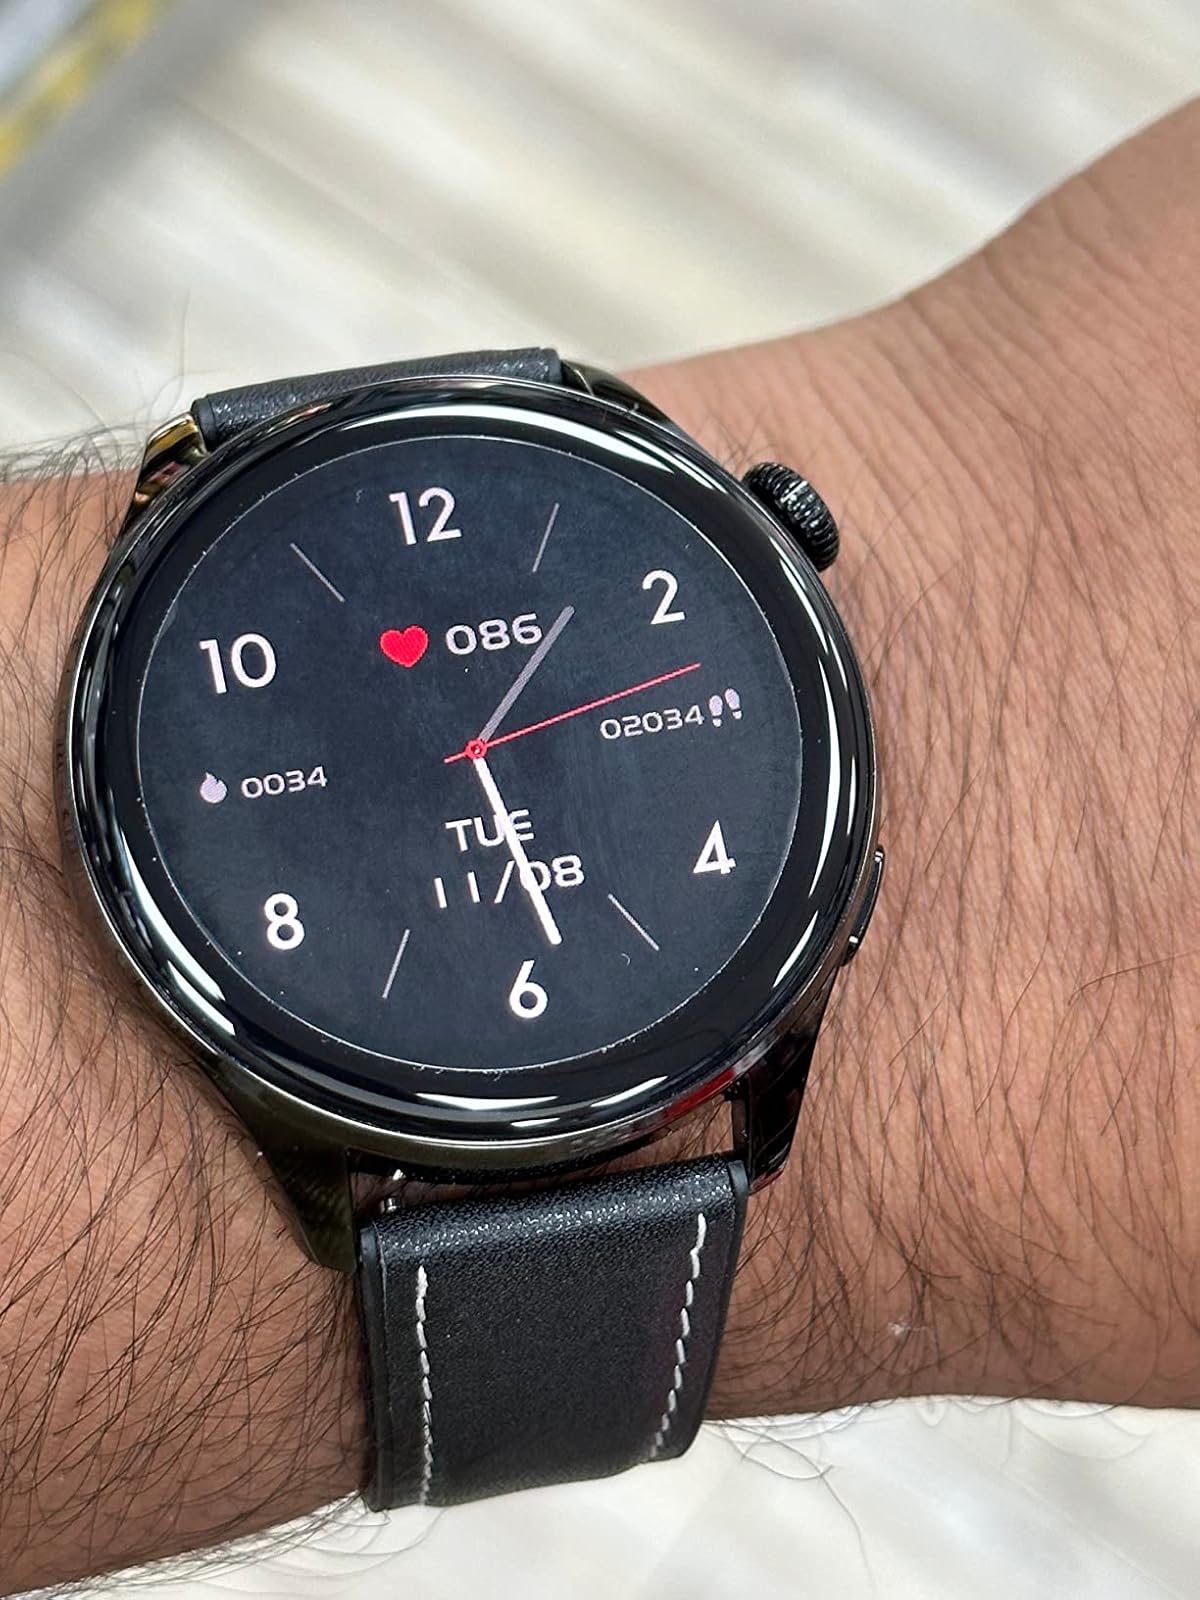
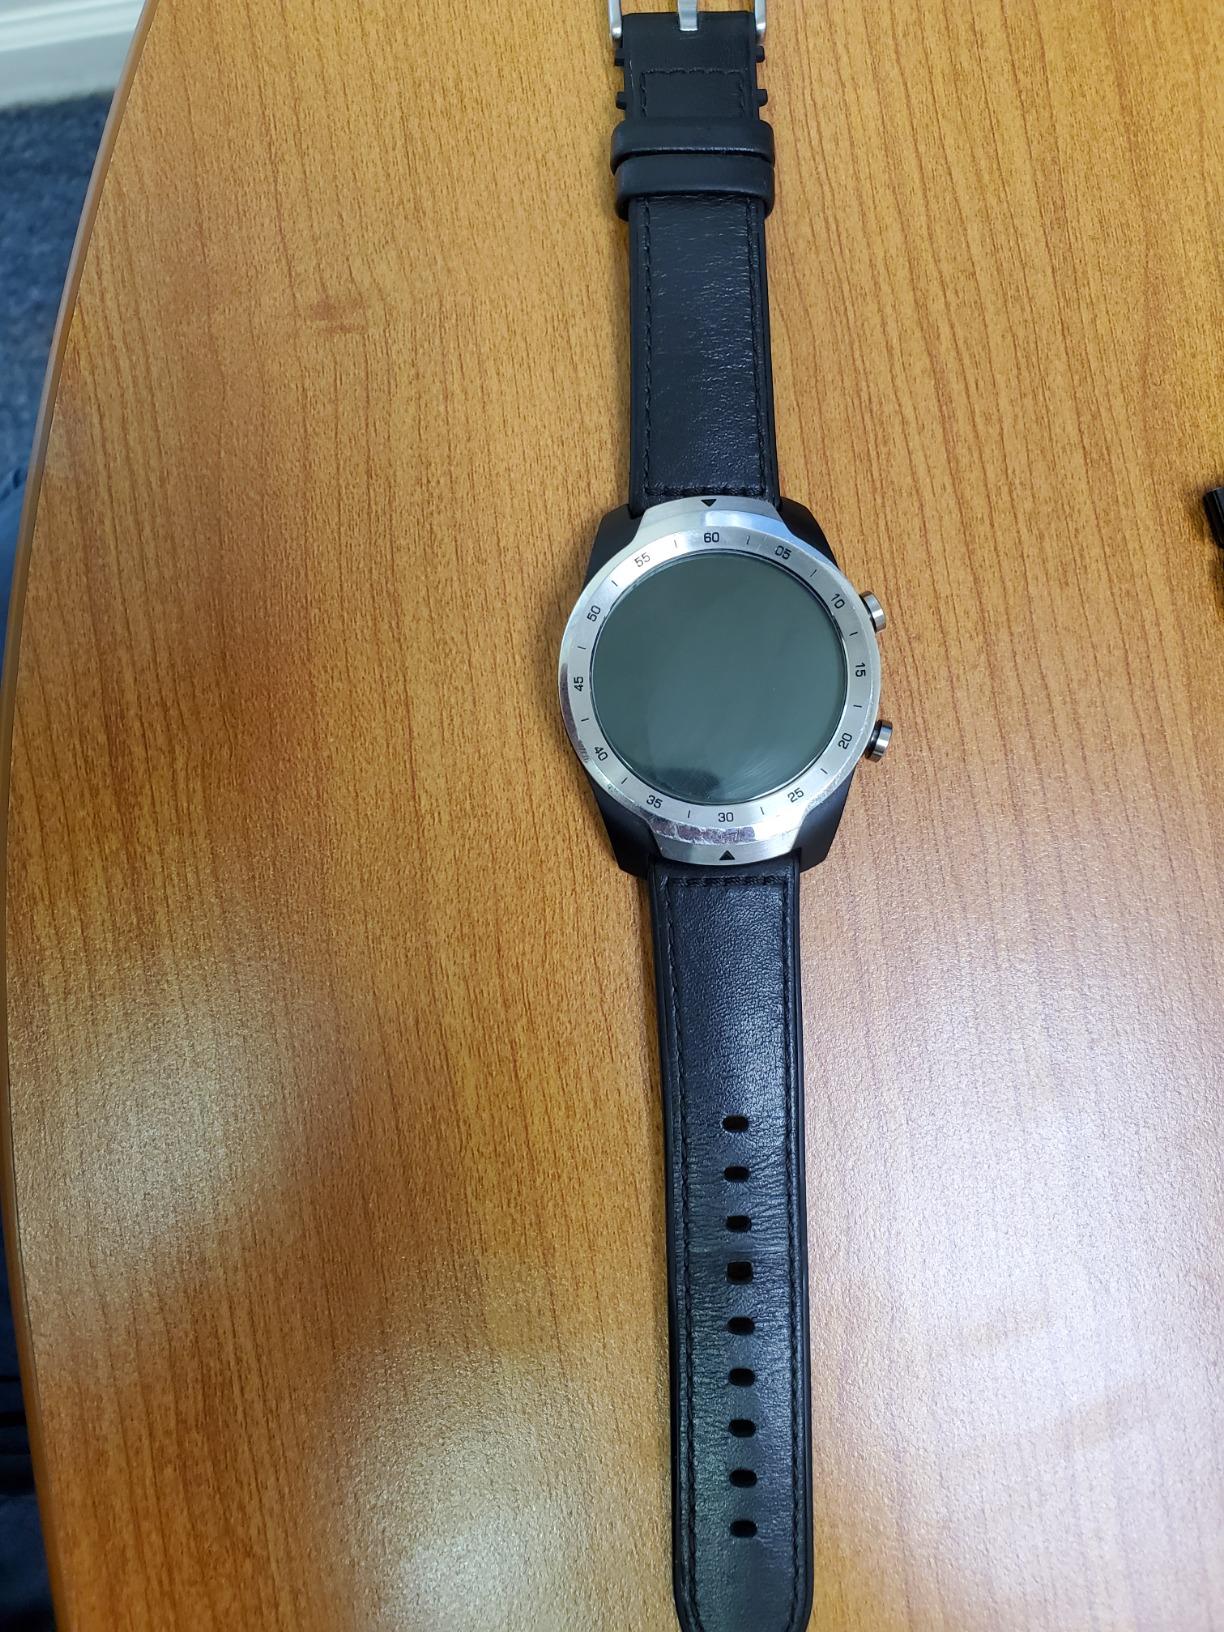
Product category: smartwatch
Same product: no